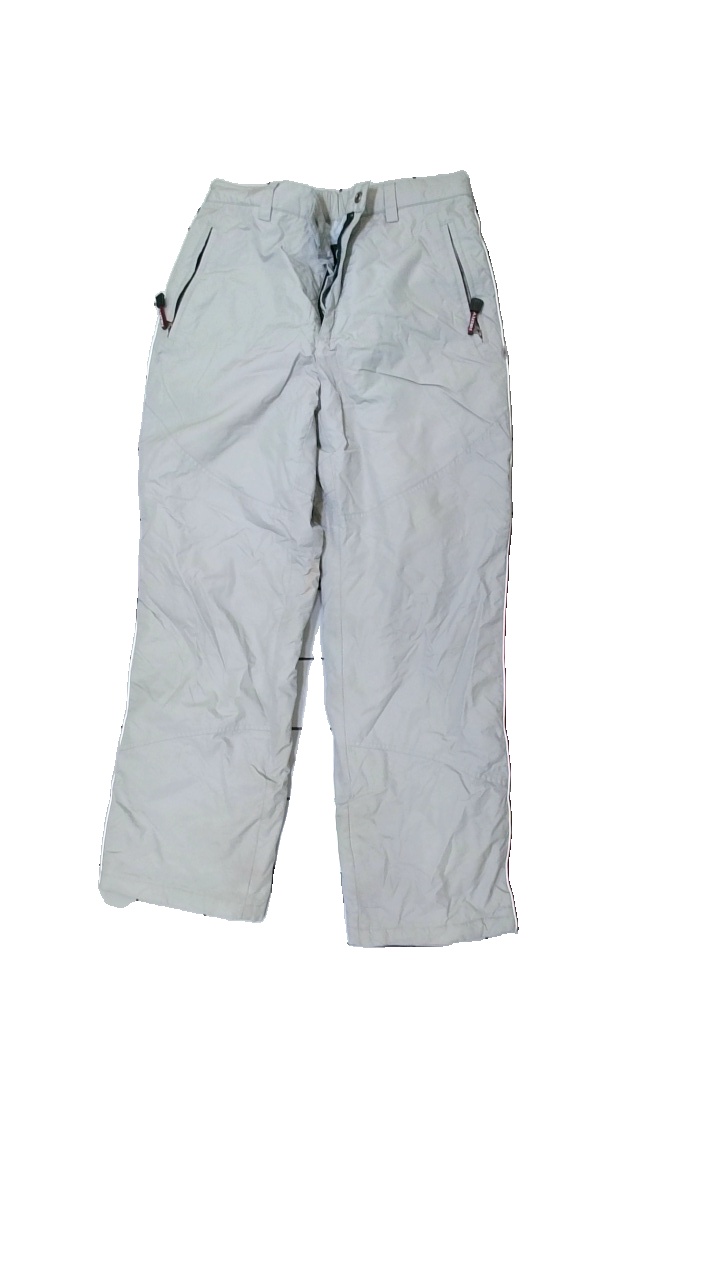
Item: Winter Trousers (Children)
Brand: Fire Fly
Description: Termobyxor med broderi tryck
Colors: Grey, Purple, White, Red, Black
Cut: Regular
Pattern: Embroidered
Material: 80% nylon 20% polyester
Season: All
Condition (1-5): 3
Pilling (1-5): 5
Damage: stor smuts fläck
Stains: Minor
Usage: Export
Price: <50